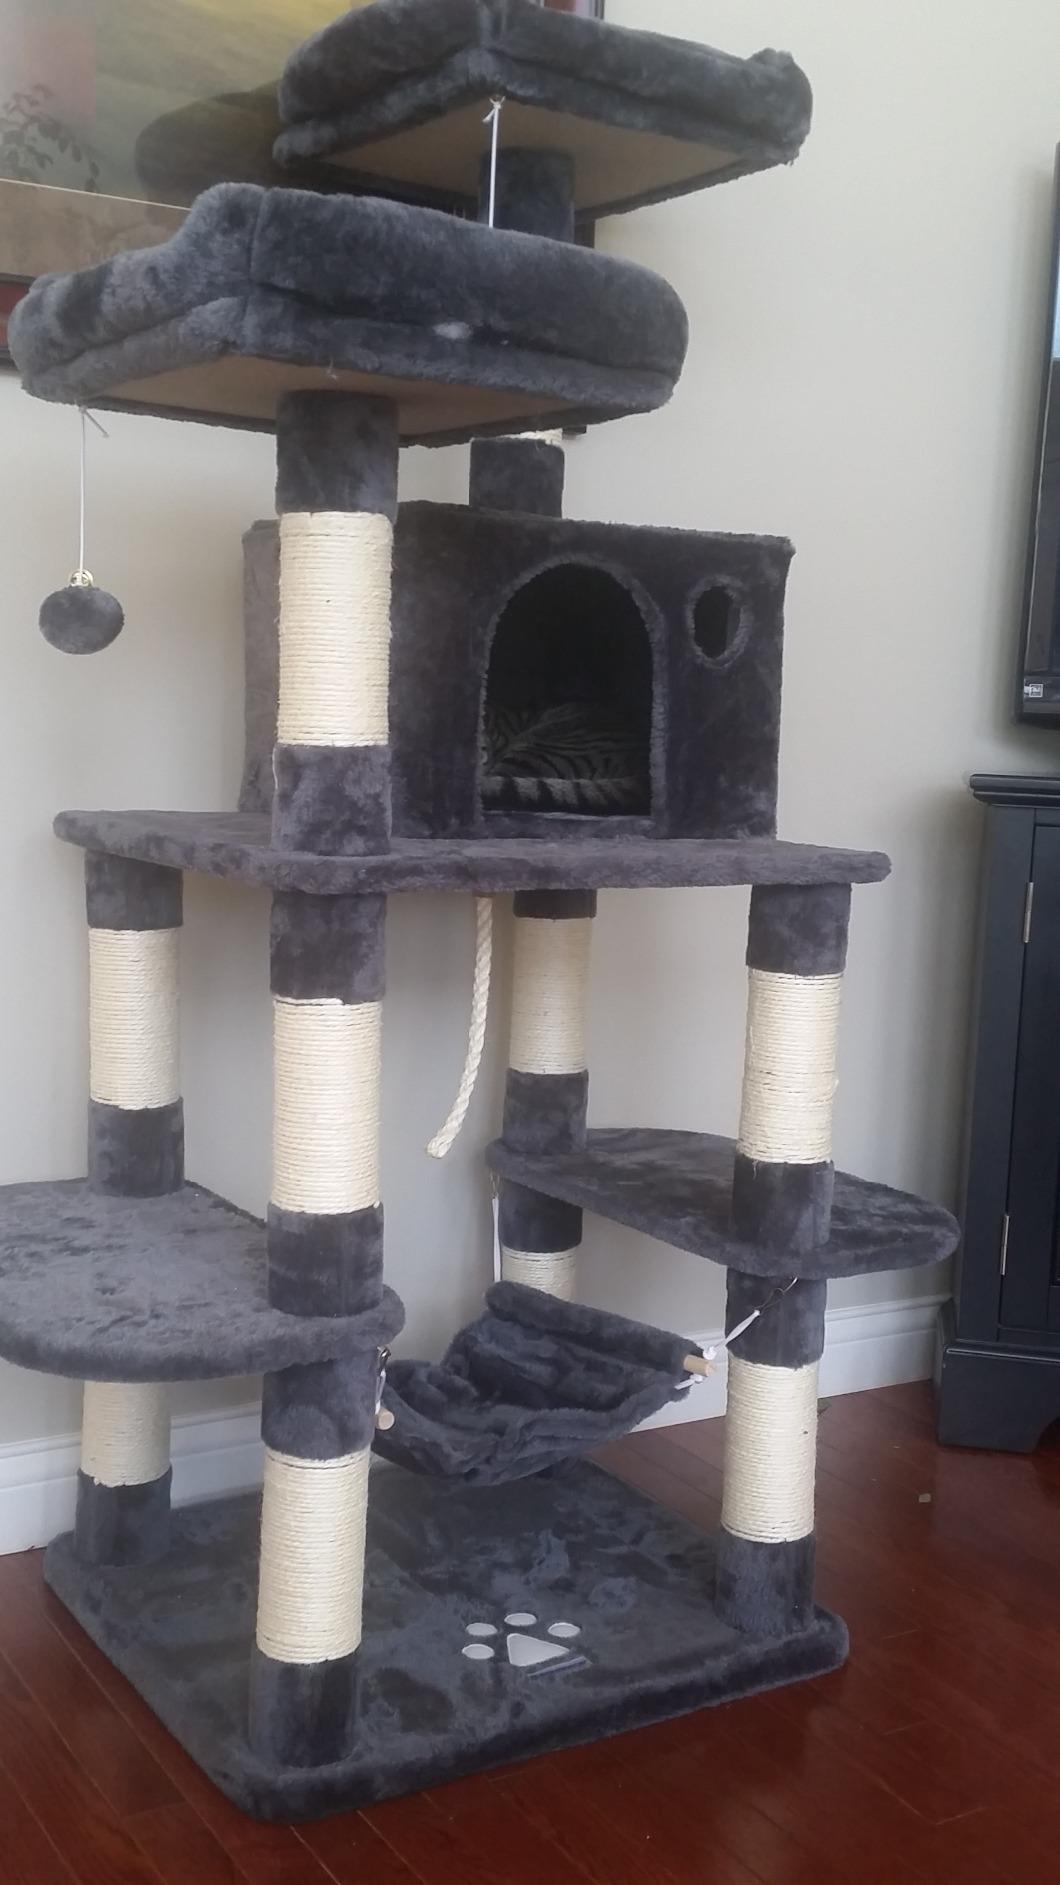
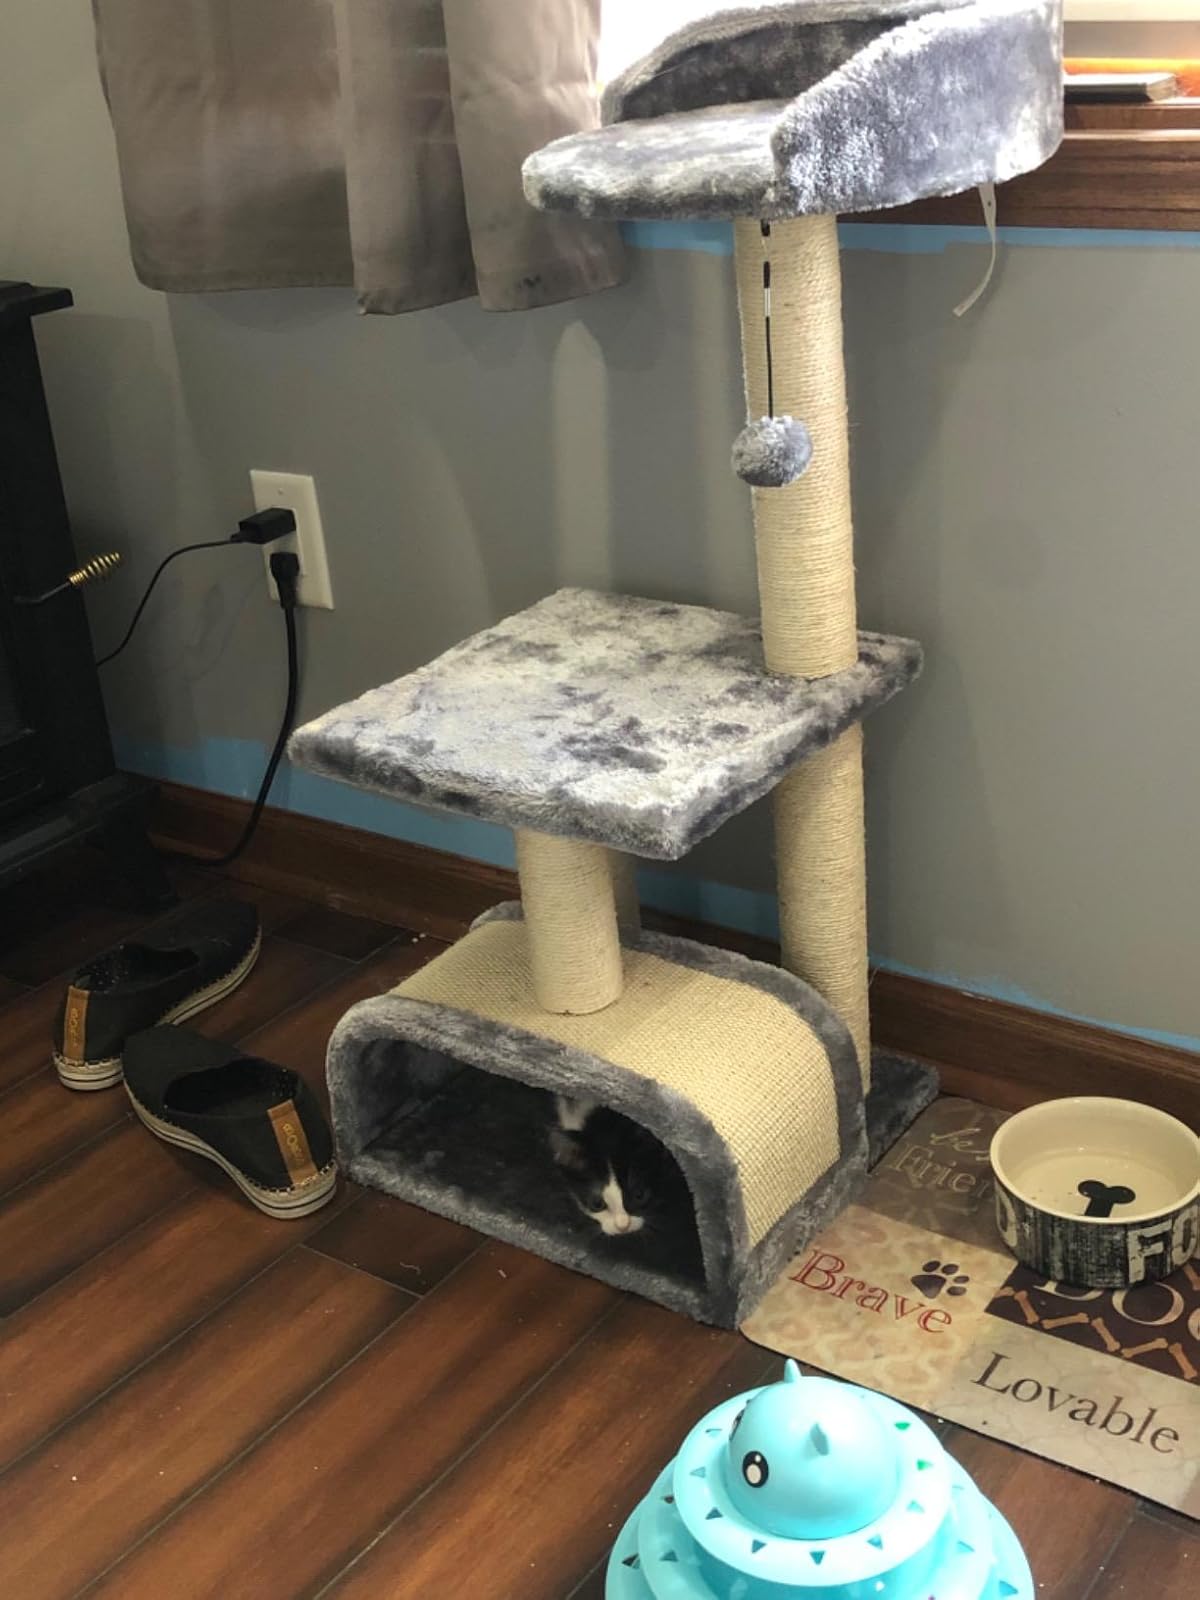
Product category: items_cat tree
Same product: no